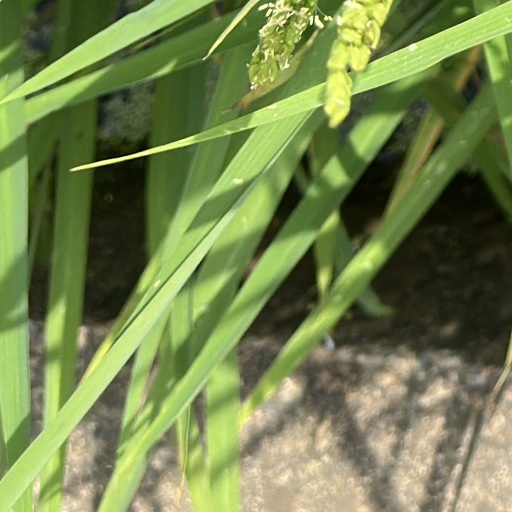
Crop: rice